Classical guitar making

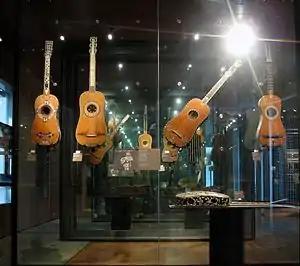
Baroque Guitars from the Museum Cité de la Musique in Paris (which houses almost 200 classical guitars)

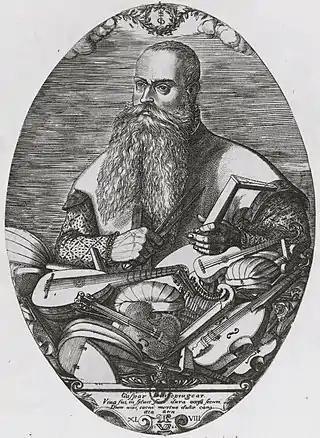
"Gasparo Duiffopruggar (1514 - c. 1570)" - Engraving by Pierre Woeiriot (1532–1599)"Viva fui in sylvis, sum dura occisa securi,dum vixi, tacui, mortua dulce cano"

Fernando Sor has written that an instrument-maker ""should be an accurate draughtsman, understand the common principles of mechanics, the composition and resolution of forces, and the laws of vibrating strings and surfaces"".